Balotra

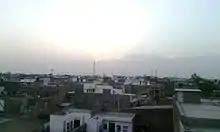
A view of the city in the direction of the Balotra industrial area

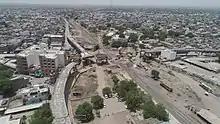
A complete view of Balotra

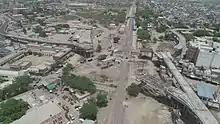
Drone view of under-construction bridge in Balotra

India census, Balotra city has population of 74496 of which 38715 are males and 35781 are females. The population of children between age 0-6 is 10984 which is 14.74% of total population.